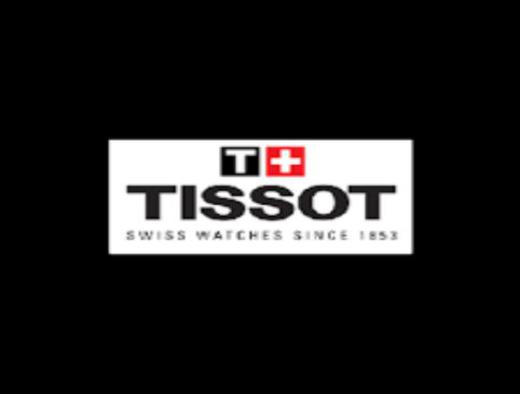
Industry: Clothes